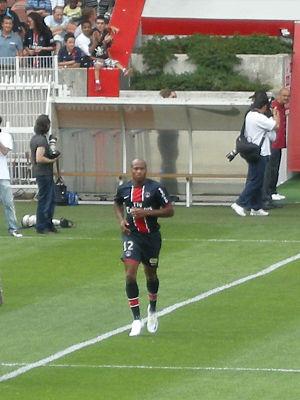
Fabrice Pancrate
Louhans est une commune française située géographiquement dans la plaine de Bresse, et administrativement dans le département de Saône-et-Loire dont elle est un des chefs lieux d'arrondissement, en région Bourgogne-Franche-Comté.
Fabrice Pancrate, né le 2 mai 1980 à Paris, est un ancien footballeur français évoluant au poste d'attaquant.